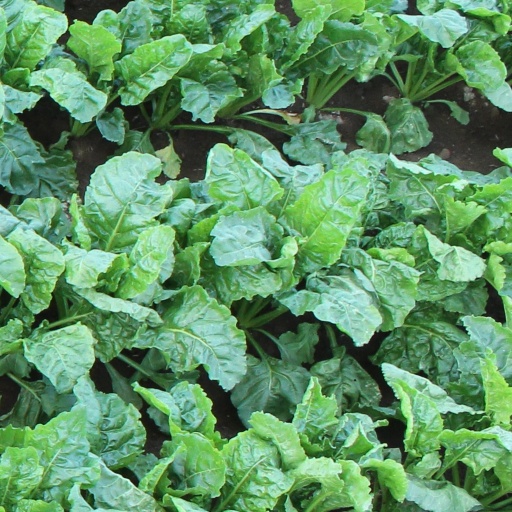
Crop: sugar beet